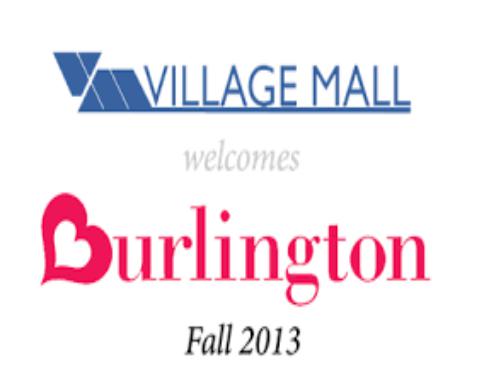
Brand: Burlington Coat Factory
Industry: Clothes